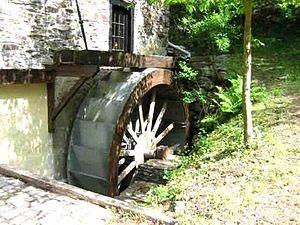
La Kolliger Mühle est un moulin à eau dans l’Eifel en Allemagne, situé à Kollig, à 30 km à l'ouest de Coblence et à 13 km de la Moselle. Le moulin de la Kolliger Mühle est mis en mouvement par l'eau d’une petite rivière : l'Elz. C'est un des nombreux moulins dans l'Eifel. D'autres moulins à eau dans les environs immédiats sont la Gehringer Mühle et l'Ölmühle.